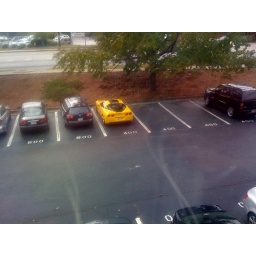
Mike Downey from Adobe came to visit our office in his banana yellow corvette - it sooo hot.